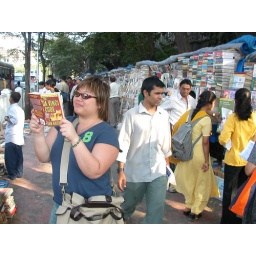
Gina buying books by the road